Folk rock

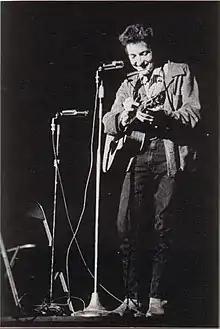
Bob Dylan in 1963.

Five days before the Byrds entered Columbia Studios in Hollywood to record his song "Mr. Tambourine Man", Bob Dylan completed the recording sessions for his fifth album, "Bringing It All Back Home". Of the eleven tracks on the album, seven featured Dylan backed by a full electric rock band, in stark contrast to his earlier acoustic folk albums. Dylan's decision to record with an electric backing band had been influenced by a number of factors, including the Beatles' coupling of folk derived chord progressions and beat music, the Byrds' rock adaptation of "Mr. Tambourine Man" (which Dylan had heard at a Byrds' rehearsal in late 1964), and the Animals hit cover of "The House of the Rising Sun".